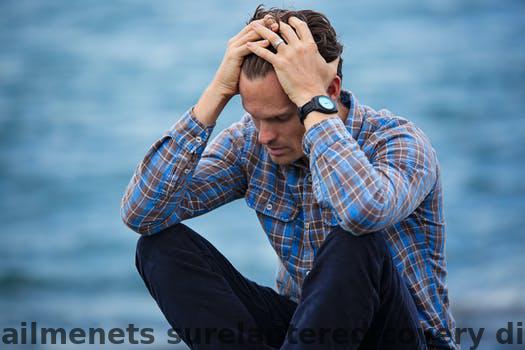
Label: Watermark